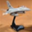
Label: airplane